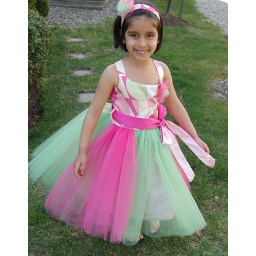
Spring is in the air - tutu dress for girls